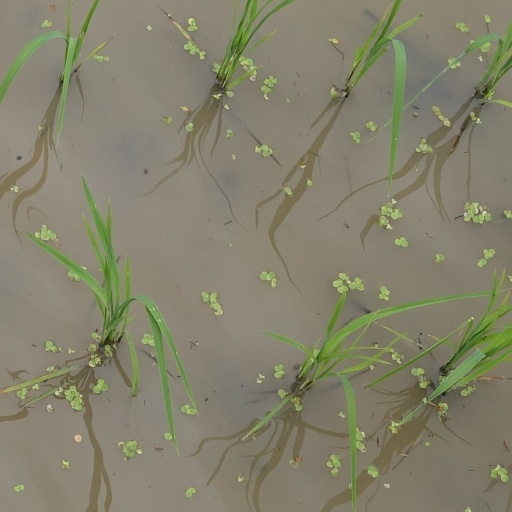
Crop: rice